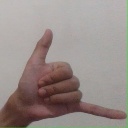
अक्षर: द